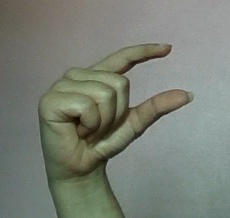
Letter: dal